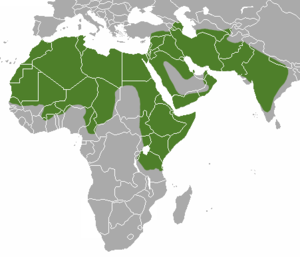
Stribet hyæne
Den stribede hyæne er et dyr i hyænefamilien. Dyret er det eneste medlem af slægten Hyaena. Den er nært beslægtet med den brune hyæne, der tidligere var klassificeret i samme slægt som denne art. Længden fra hoved til halerod er 110 centimeter, hertil kommer en hale på ca. 35 cm. Den vejer 30-40 kg. Hanner og hunner er omtrent lige store. Dyret lever i det nordlige Afrika, Mellemøsten og i dele af Indien. Den lever af ådsler, men kan også selv fange byttedyr fra insekter til harer samt spiser frugt og planter.